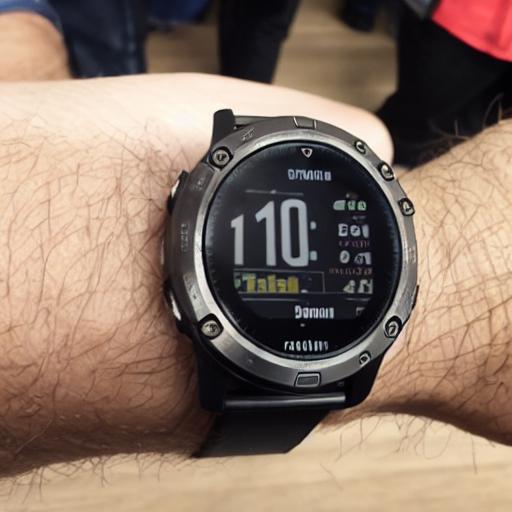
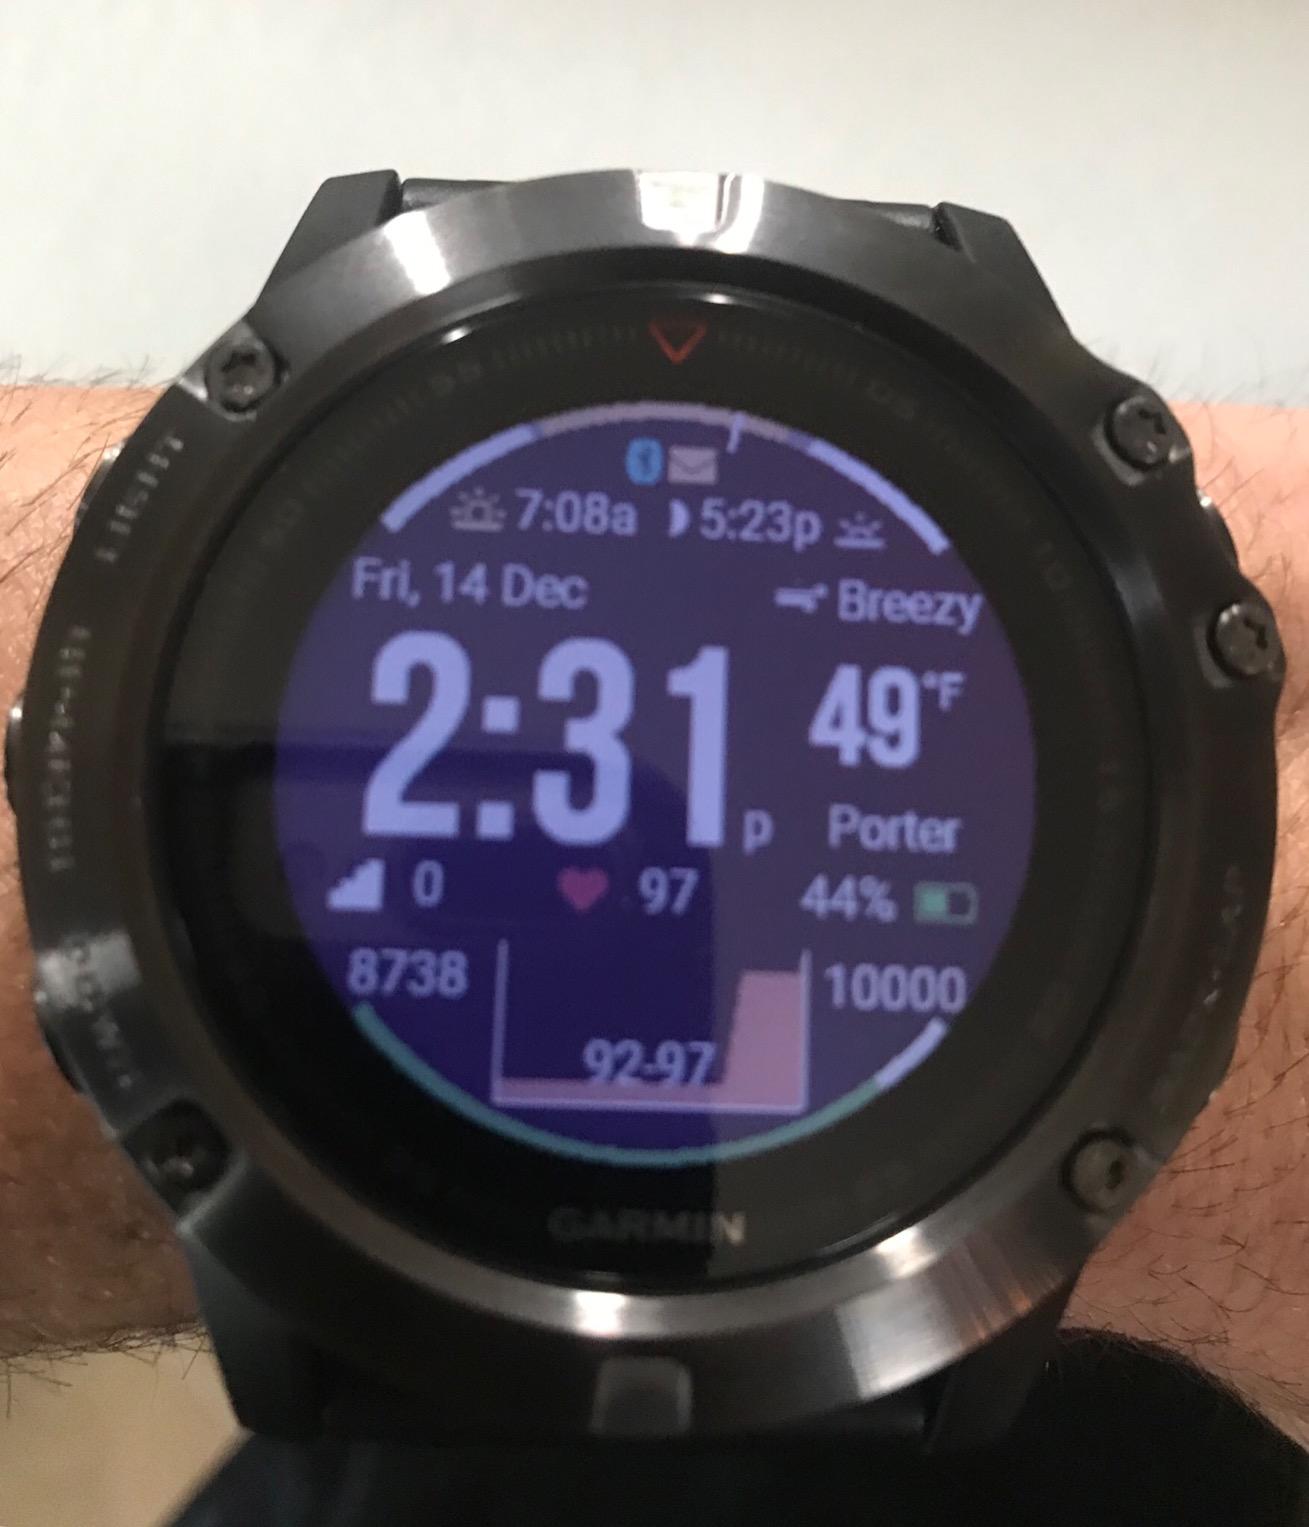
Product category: smartwatch
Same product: no